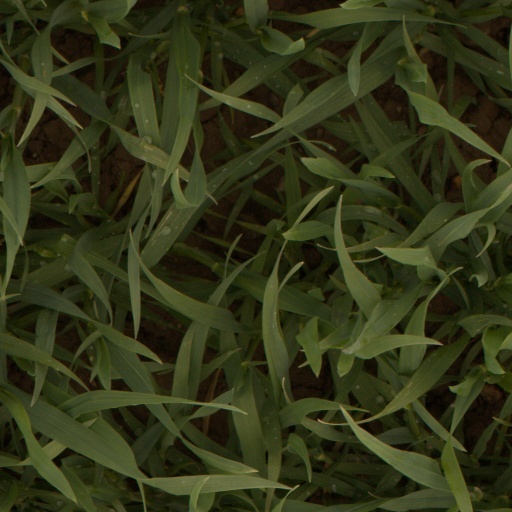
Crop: wheat